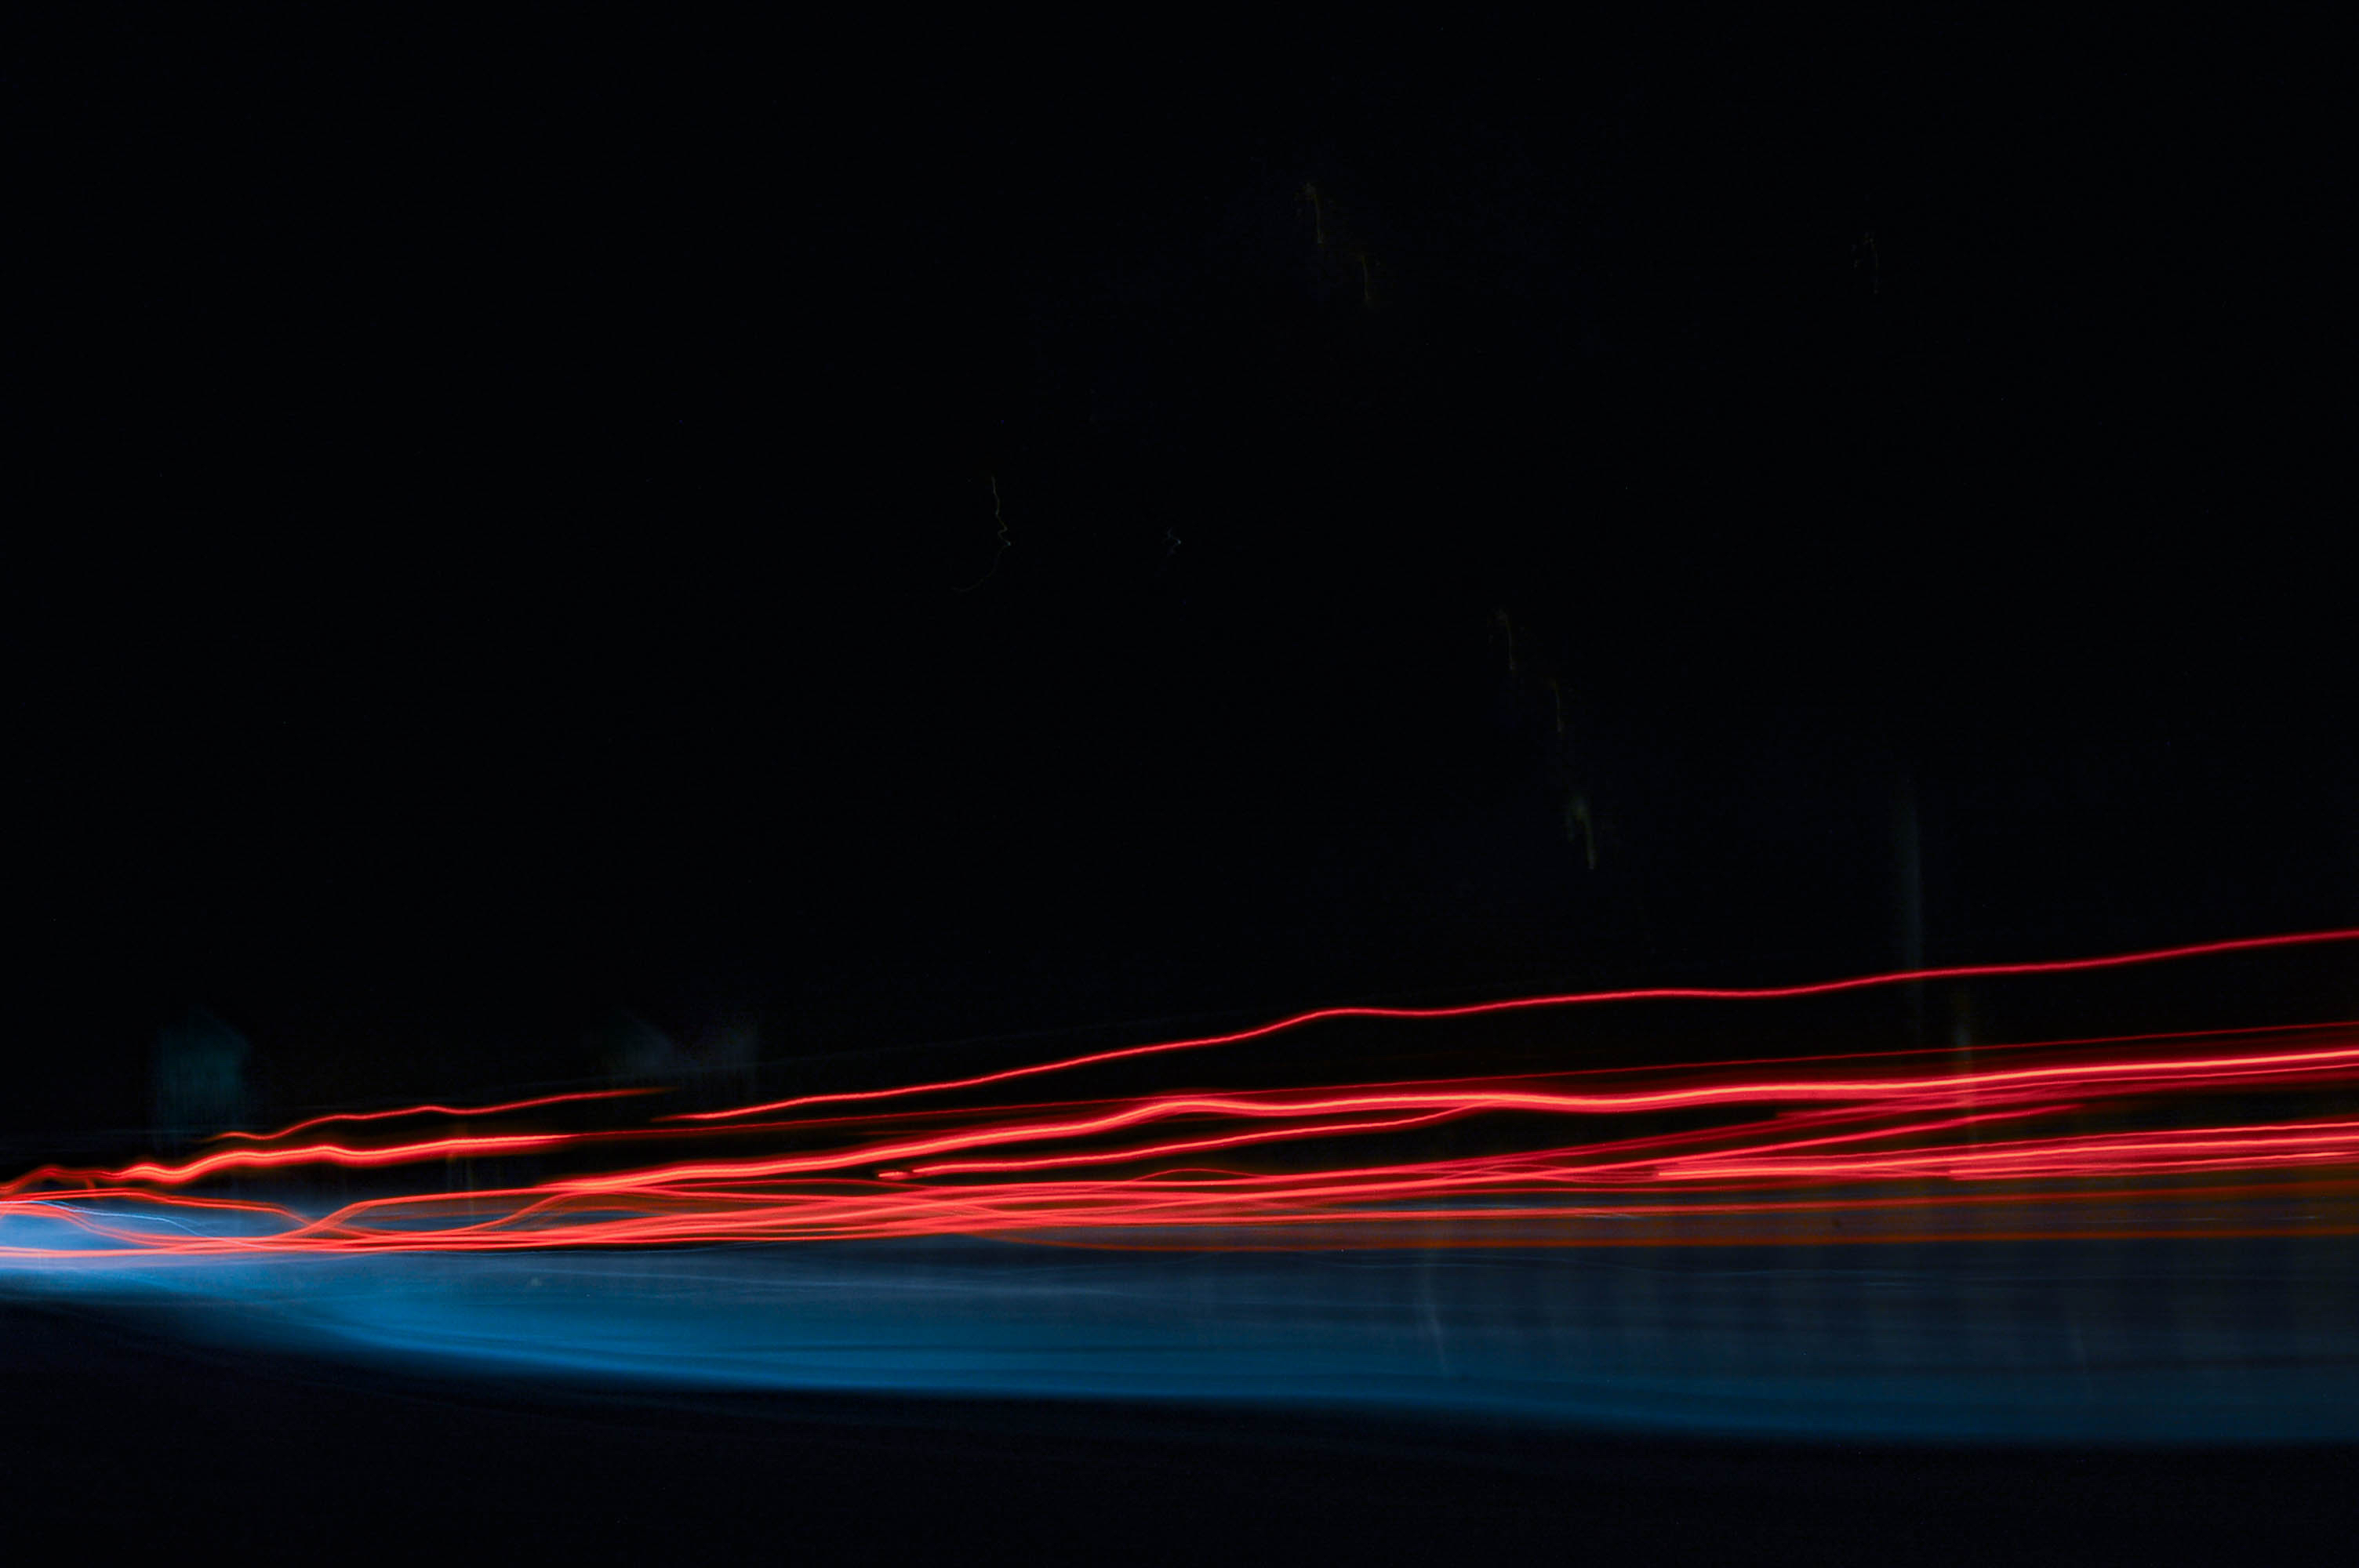
light, night, wave, line, reflection, red, darkness, lighting, geological phenomenon